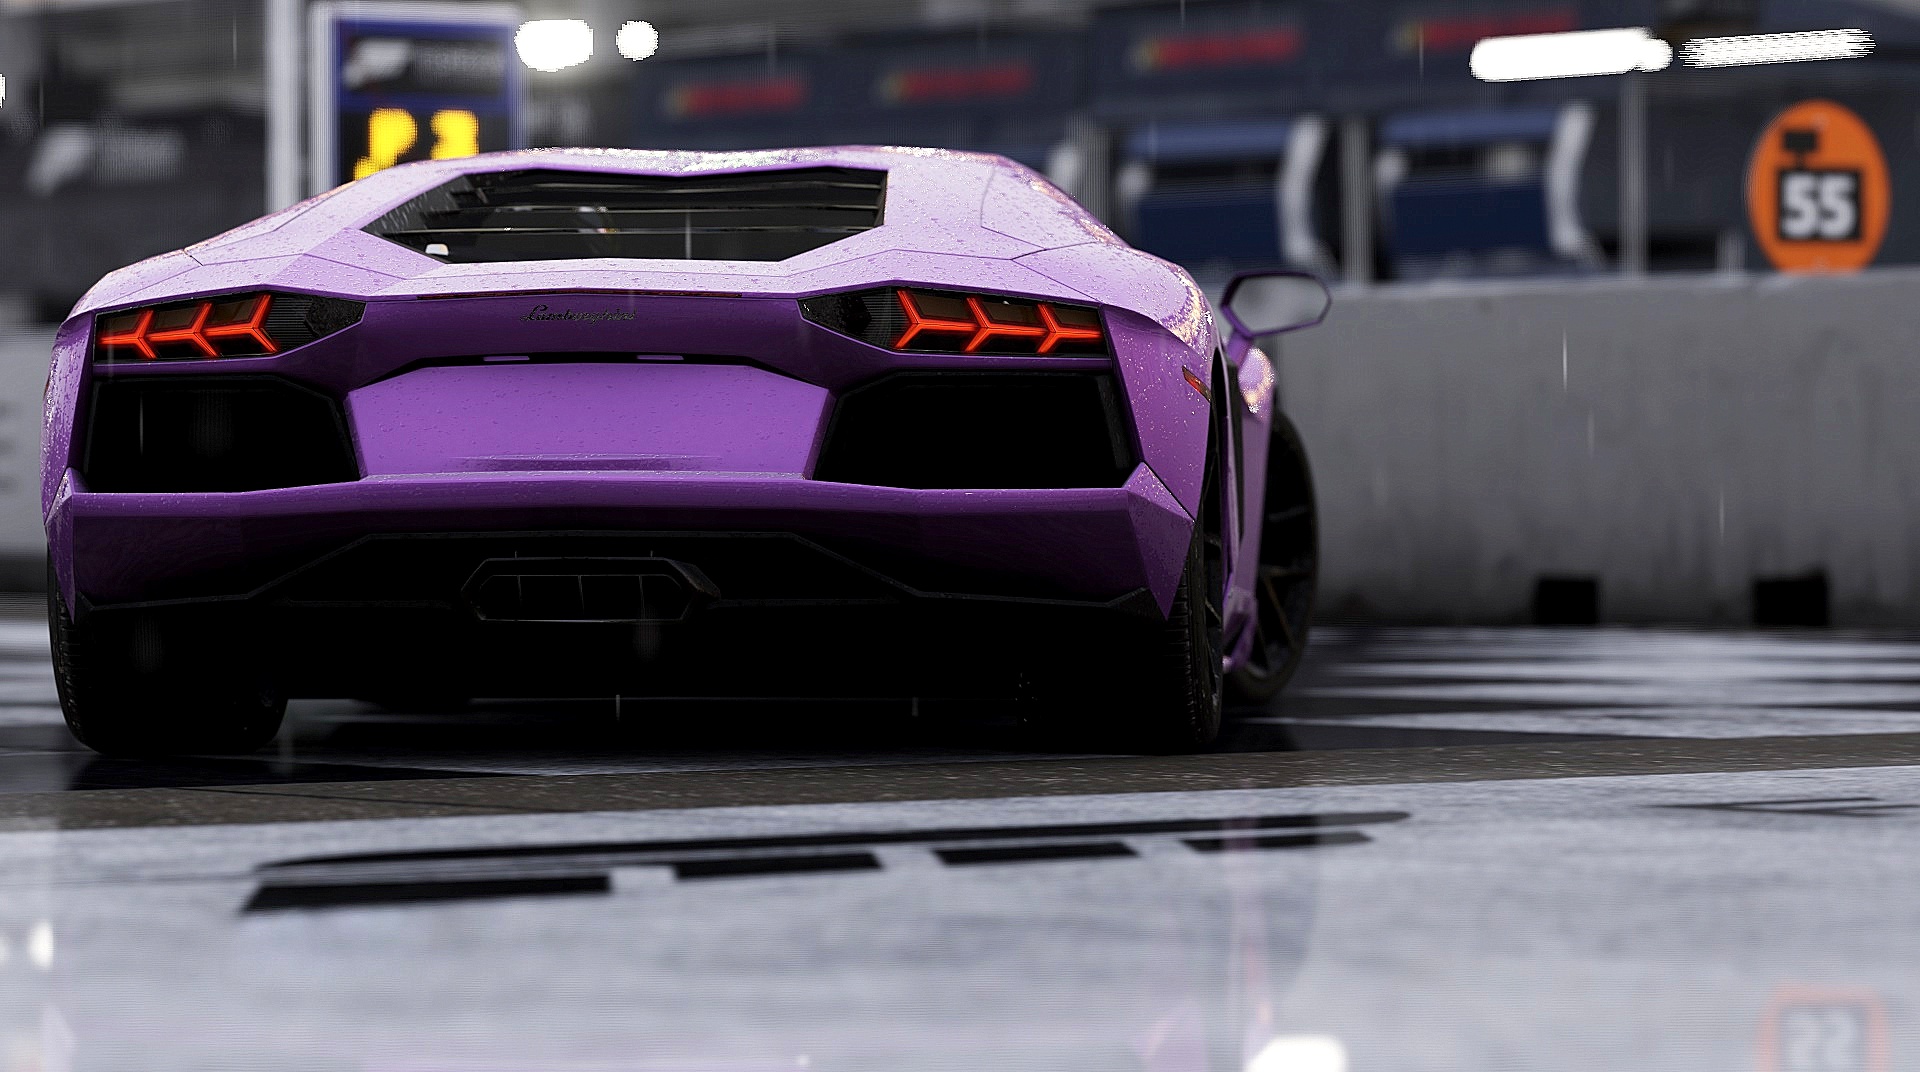
car, wheel, vehicle, sports car, supercar, lamborghini, land vehicle, automobile make, automotive design, luxury vehicle, performance car, lamborghini aventador